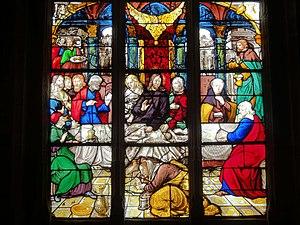
Verrière n° 14, détail.
L'église Saint-Martin est une église catholique paroissiale située à Triel-sur-Seine, en France. C'est un vaste édifice issu de quatre époques différentes. En raison des agrandissements successifs entre la fin du XVᵉ siècle et le milieu du XVIᵉ siècle, le plan est devenu très complexe, et la nef gothique du second quart du XIIᵉ siècle ne représente plus qu'une partie infime de la superficie totale. À l'origine, est une église d'un plan cruciforme régulier. Les voûtes de son vaisseau central s'effondrent probablement au bout de deux générations, ce qui motive la reconstruction des parties hautes au début du XIVᵉ siècle. Elles se caractérisent par un triforium de style gothique rayonnant particulièrement élégant. L'église conserve toutefois le défaut d'un vaisseau central et d'un transept trop étroits, et les habitants y remédient à la fin du XVᵉ siècle en équipant l'église d'un second bas-côté sur tout son flanc sud, et d'une grande chapelle de deux vaisseaux au nord du transept et du chœur. Ces parties sont de style gothique flamboyant, et plus soignées et plus homogènes à l'extérieur qu'à l'intérieur, où le raccordement avec les parties anciennes est malaisé.